Describe the emotion expressed in this image:  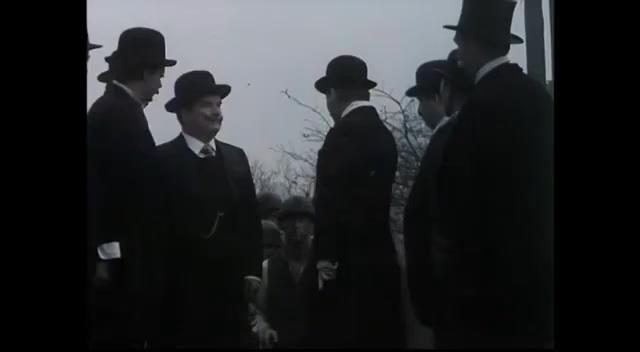
This person displays Suffering, valence and arousal with low intensity.